Bittersweet Motel

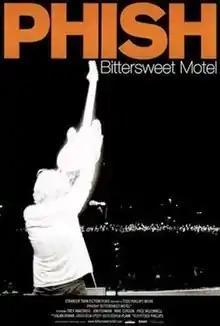

Bittersweet Motel is a 2000 documentary film about the rock band Phish directed by Todd Phillips. With him covering the band's summer and fall 1997 tours, plus footage from their 1998 summer tour of Europe. The documentary ends with The Great Went, a giant two-day festival held in upstate Maine that attracted 70,000 people.